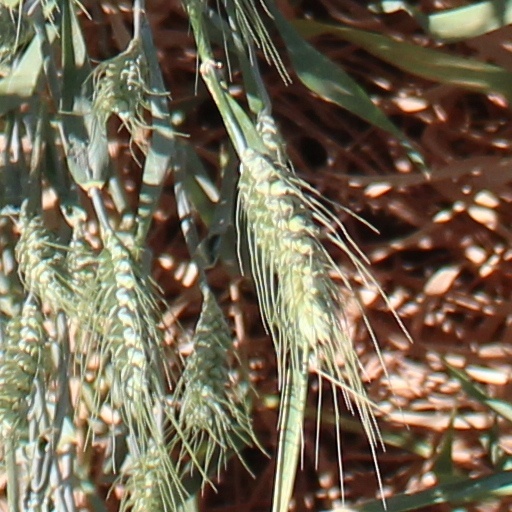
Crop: wheat